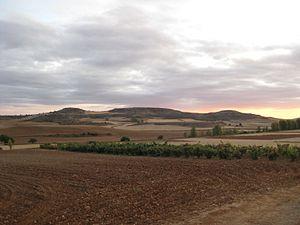
Vue sur les monts Redondo, Salterio et Cuerno, près de Quintanarraya (province de Burgos, Espagne).
La Colonia Clunia Sulpicia est une ville romaine située entre les communes de Coruña del Conde et Peñalba de Castro, au sud de la Province de Burgos.